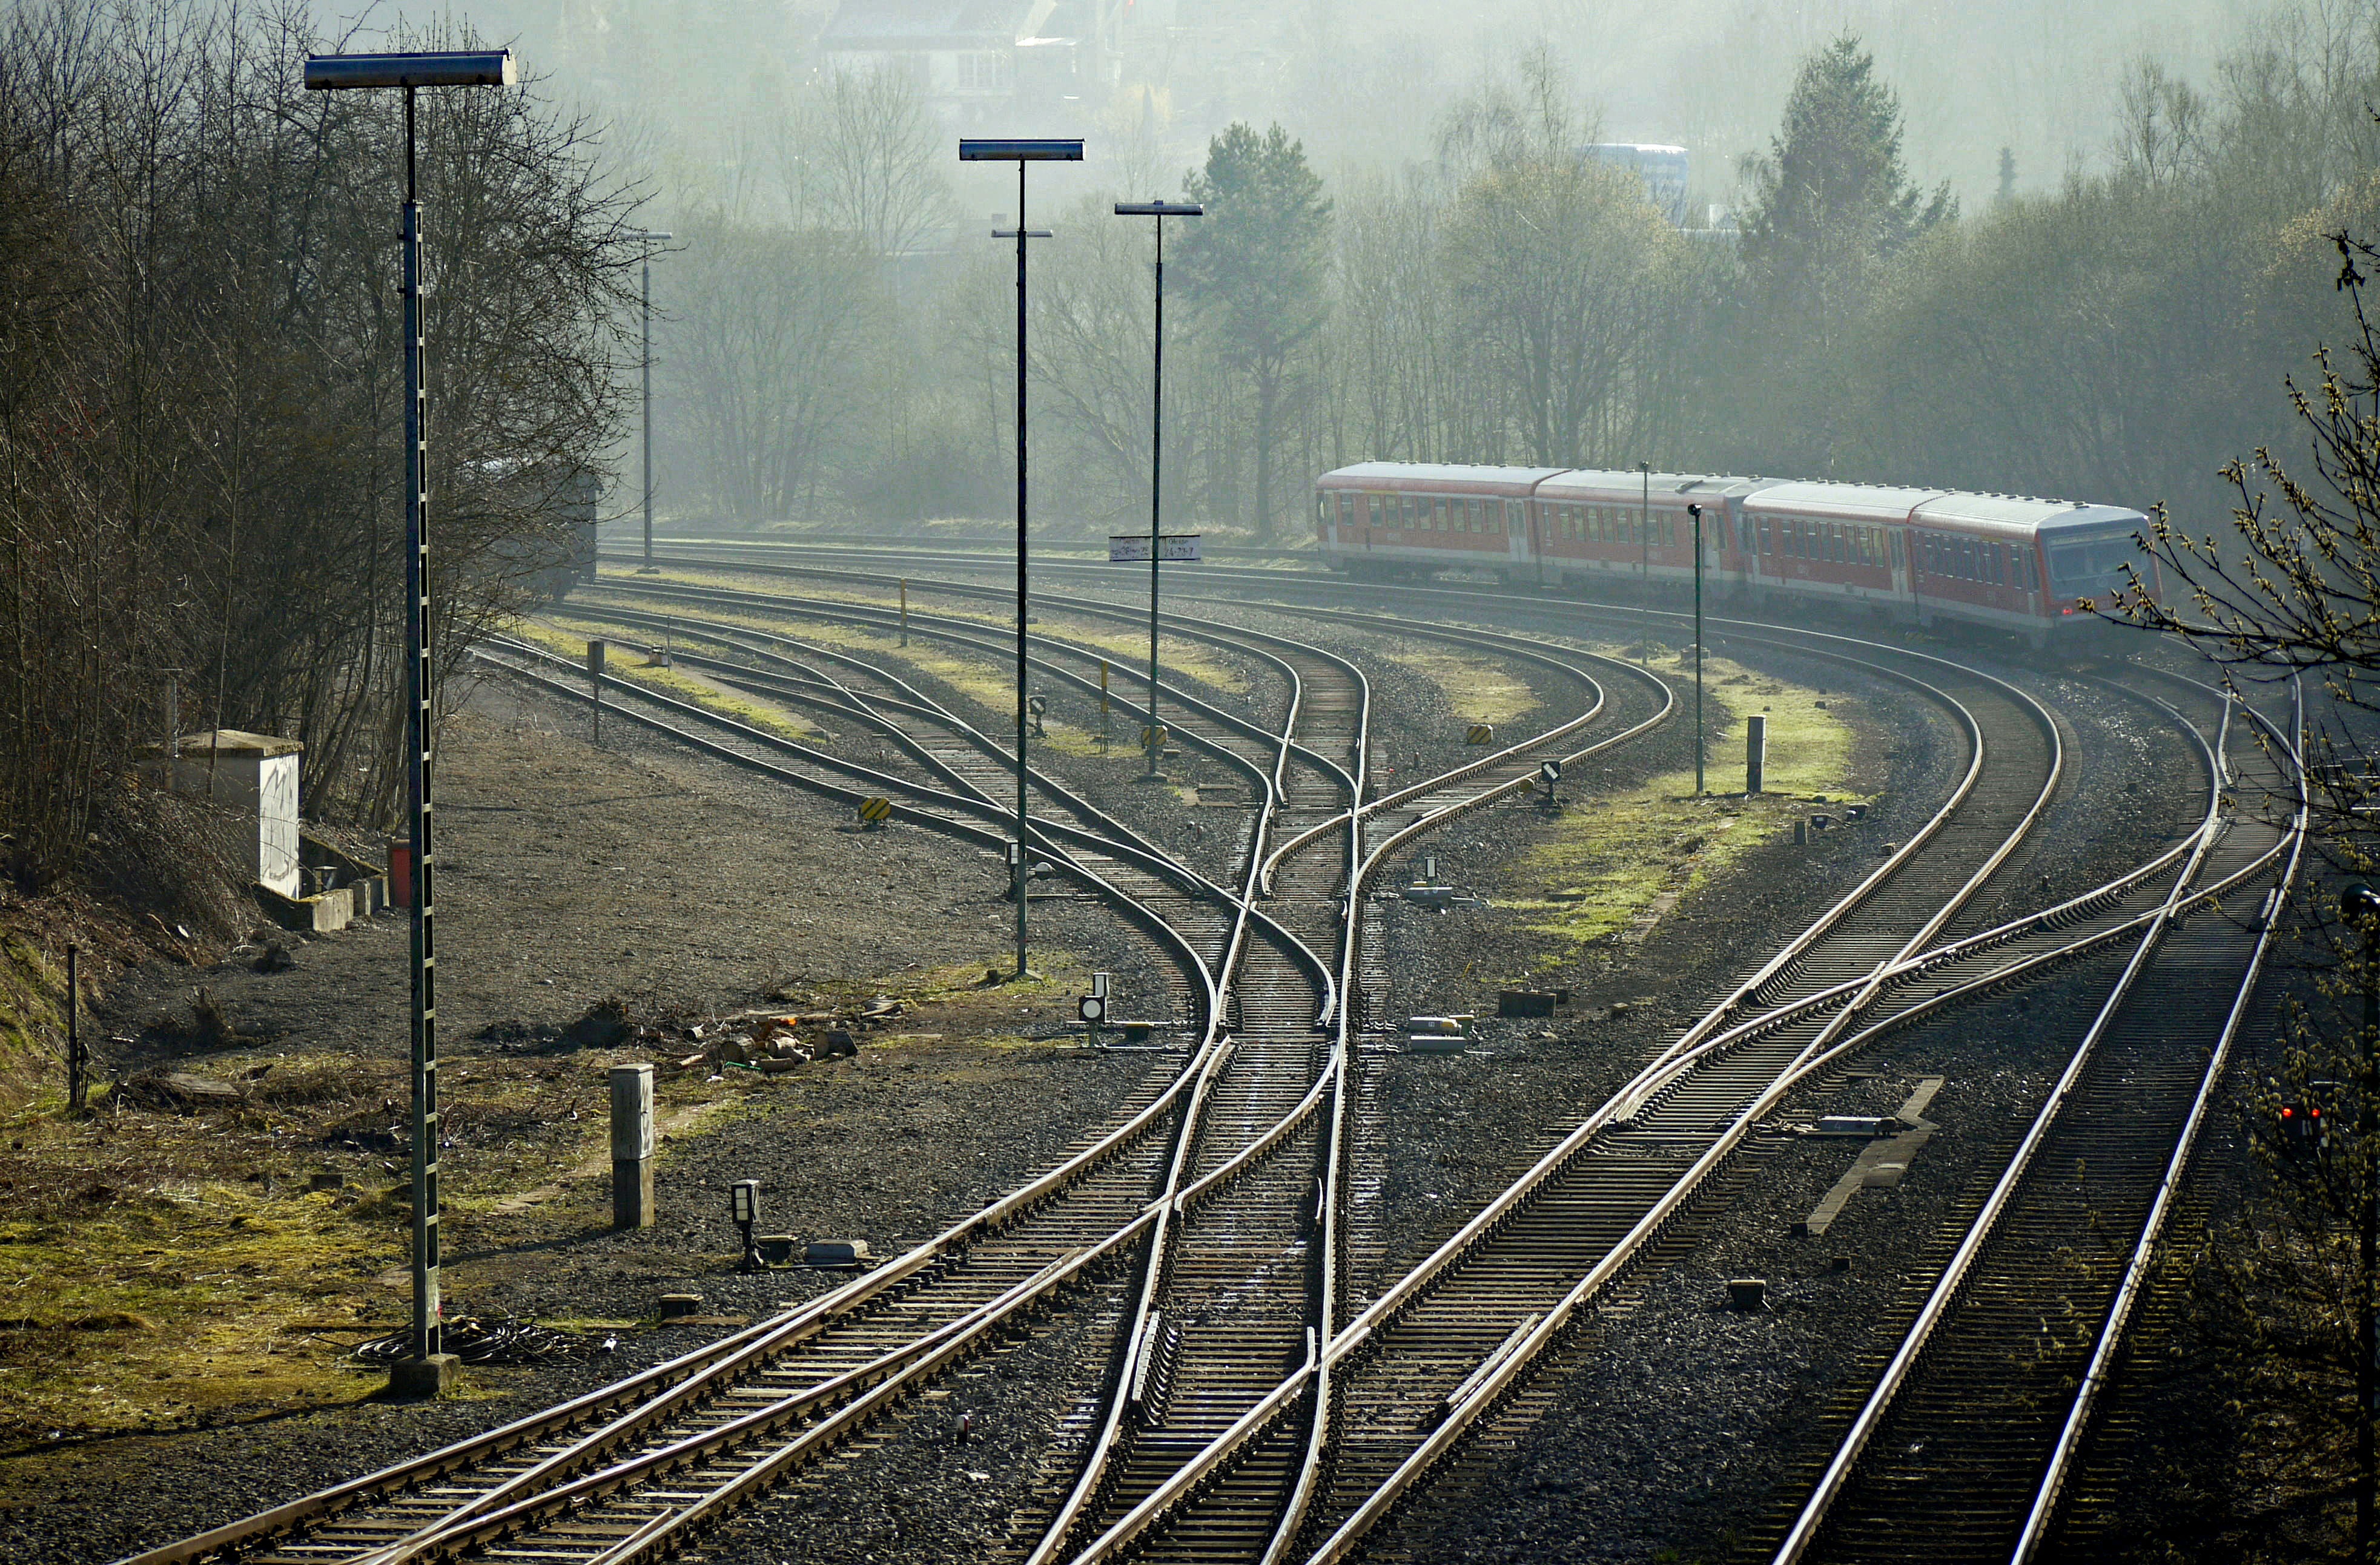
track, railway, morning, train, transport, curve, vehicle, haze, electricity, lane, gravel, diesel, railways, railway station, junction, rail transport, gleise, railway tracks, rail traffic, railway rails, yield, diesel railcar, ramifications, rail cars, routes tracks, sidings, br628, abstellanlage, atmospheric phenomenon, rolling stock, high speed rail